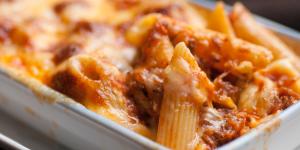
macarrones con conejo